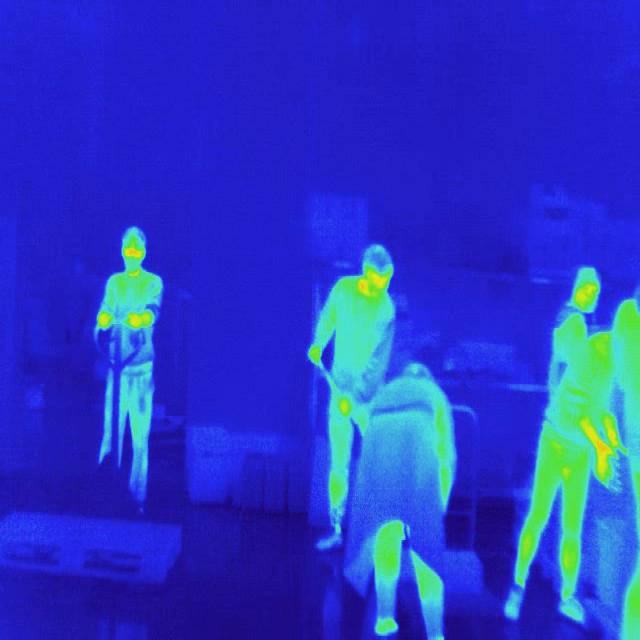
Detected objects:
label: person
label: person
label: person
label: person
label: person